Temple of Hadrian

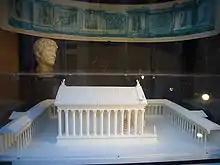
Reconstruction

Excavations began in 1878 and recent explorations in the cellars of the buildings on other sides of Piazza di Pietra identified line of a monumental enclosure wall, with large curving exedra at the back. The front of colonnade behind the railing was also thoroughly excavated which exposed original ground level of temple precinct, 5 m below present square and flank of high podium faced with white marble to match columns above.